Birgte

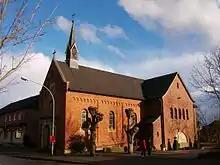
Chapel

Birgte is a small village at the north edge of the Teutoburger Forest in the German state of North Rhine-Westphalia; as such it is part of the district of Riesenbeck which is itself part of the town of Hörstel. Its roots go back until 1800 BC as an old farming area. First known written mention of Birgte is dated 1088 AD when single farms dominated the area.